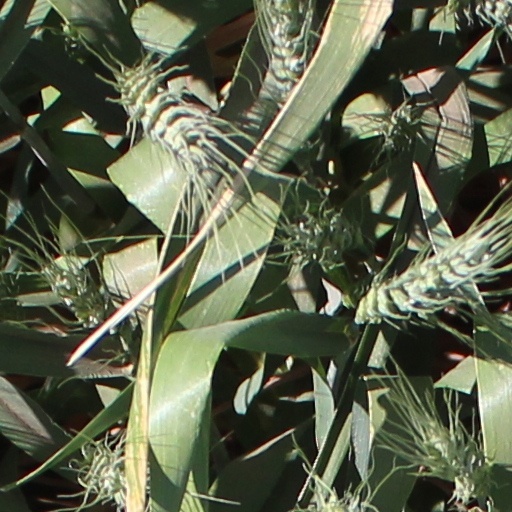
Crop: wheat